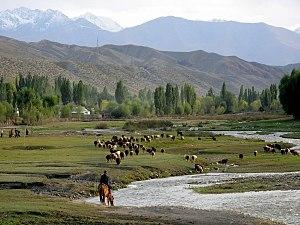
Ysyk-Köl ou Issyk-Koul est une province du Kirghizistan, nommée d'après le lac Ysyk-Köl.